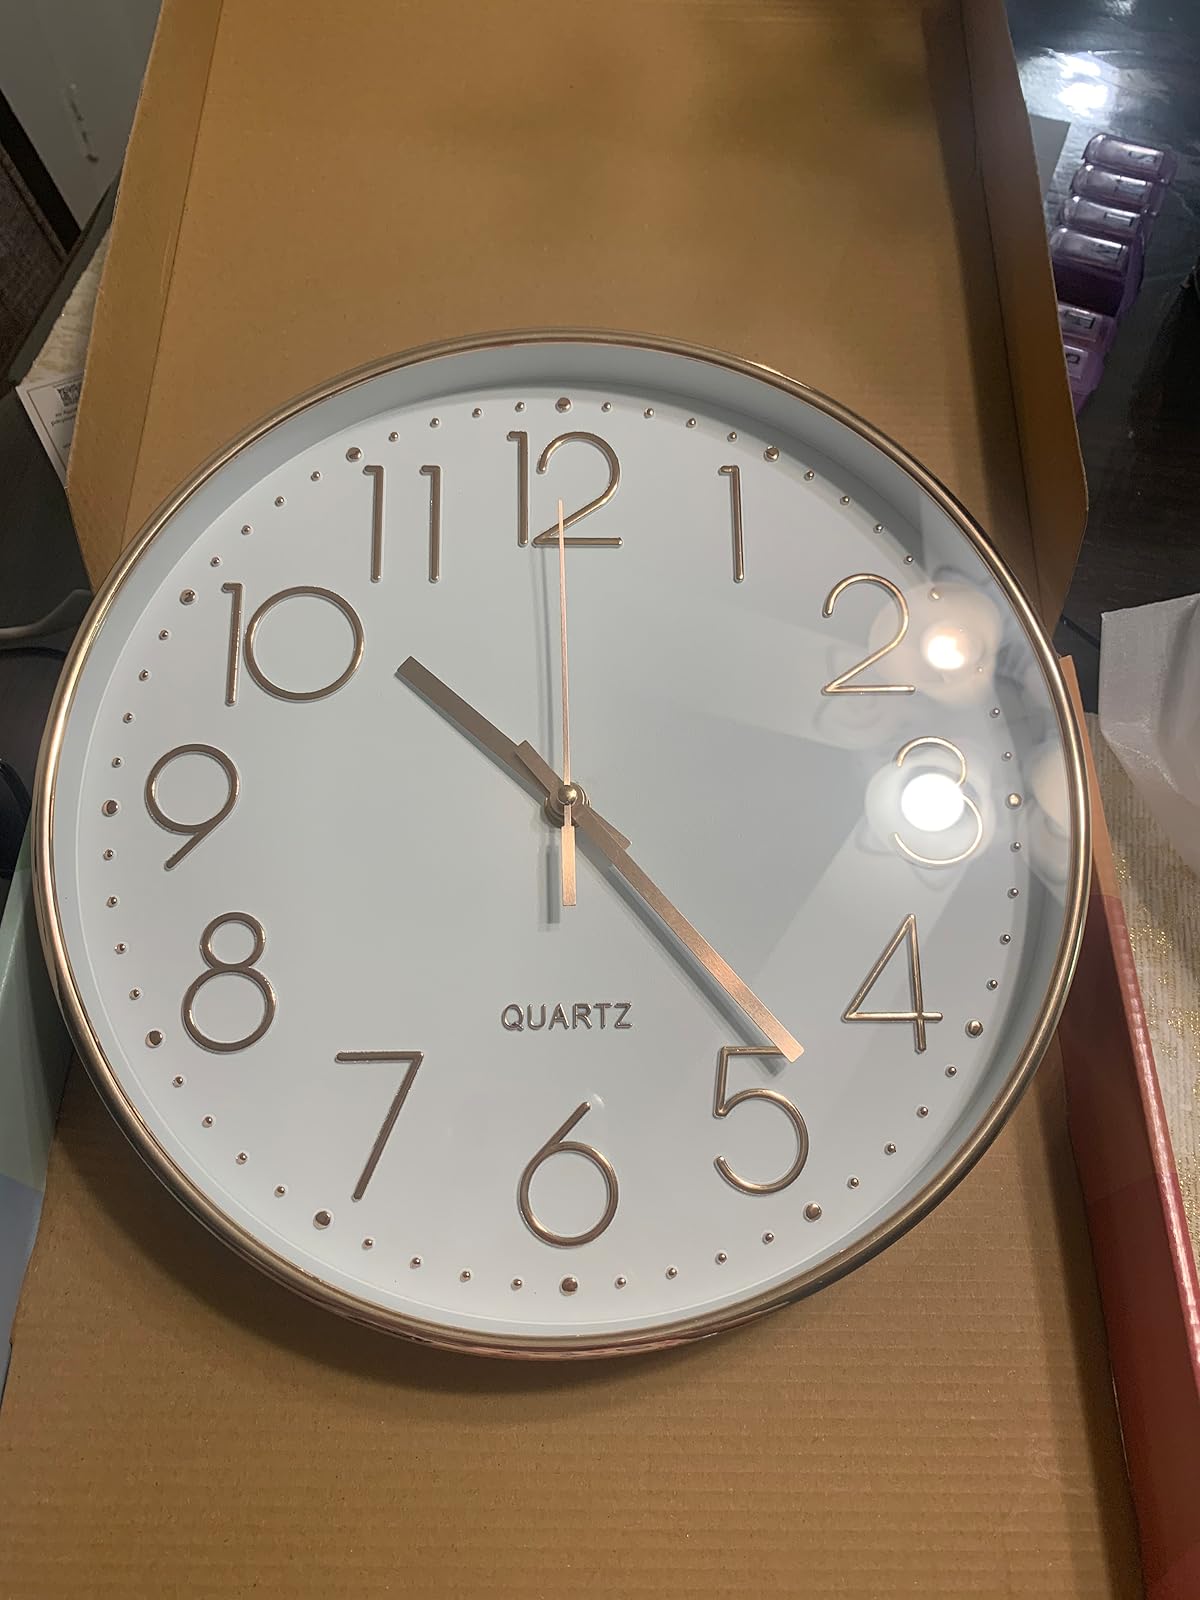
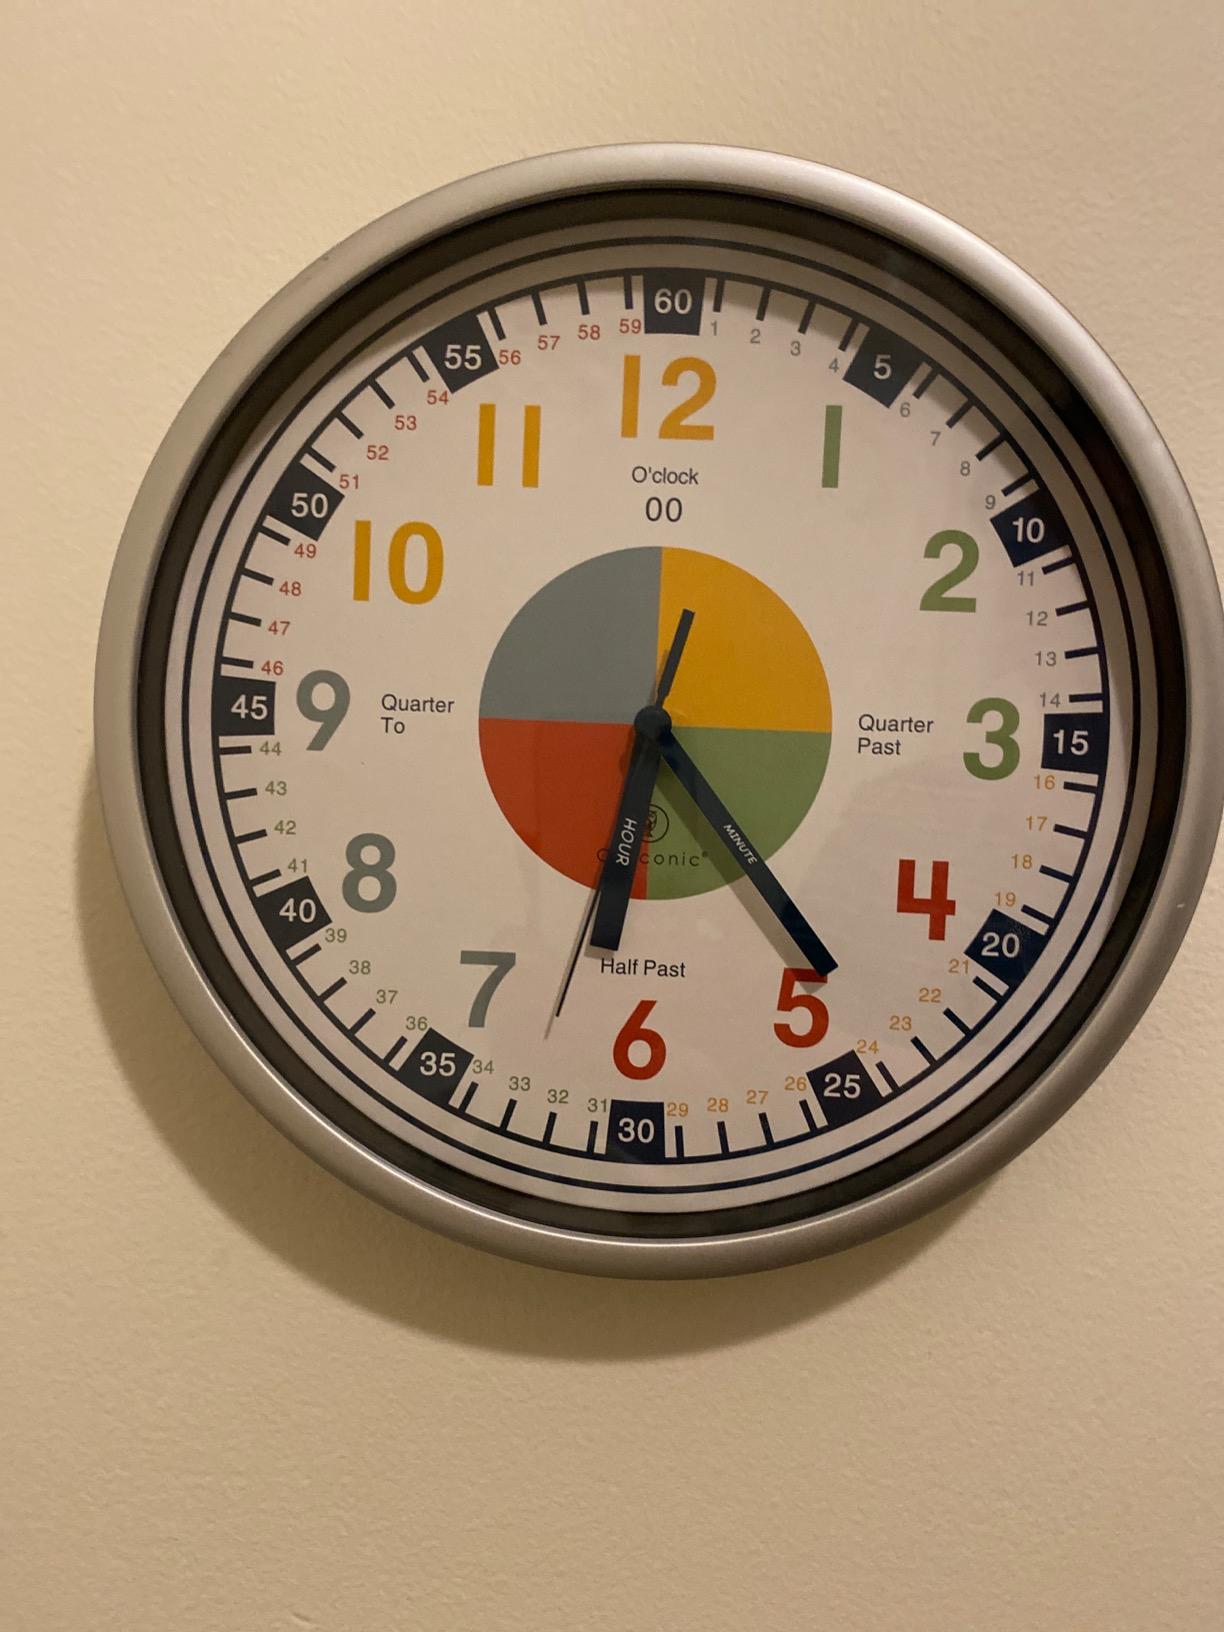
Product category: clock
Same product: no